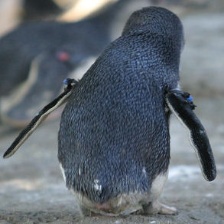
Species: FAIRY PENGUIN
Scientific name: EUDYPTULA MINOR
ImageNet parent category: king_penguin